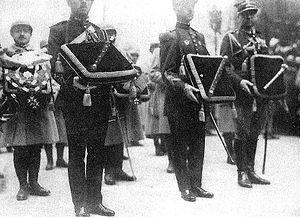
Jour des funérailles de Foch. Bâton de maréchal de France, du Royaume-Uni et de Pologne.
La maison Henri de Borniol est la plus ancienne entreprise française de pompes funèbres et de protocole encore en activité.
Ferdinand Foch est un général, maréchal de France et membre de l’Académie française, né le 2 octobre 1851 à Tarbes, dans les Hautes-Pyrénées, et mort le 20 mars 1929 à Paris.